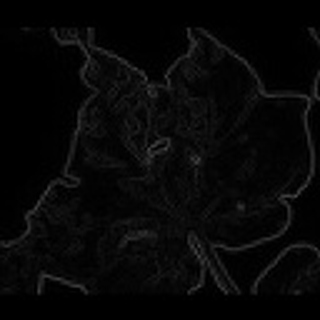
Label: cotton_bacterial_blight